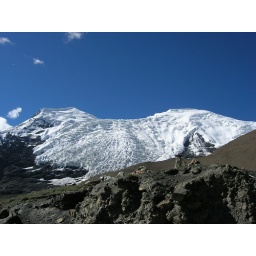
The massive hanging glacier of Noijin Kangsang (7191m) against a blue sky